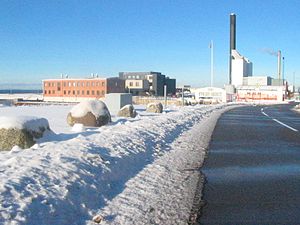
Kyndby Huse
Kyndby Huse er en lille bebyggelse i Nordsjælland med 317 indbyggere. Kyndby Huse er beliggende i Kyndby Sogn ved Isefjord og Kyndbyværket på Hornsherred to kilometer nordvest for Kyndby og 15 kilometer sydvest for Frederikssund. Byen tilhører Frederikssund Kommune og er beliggende i Region Hovedstaden.